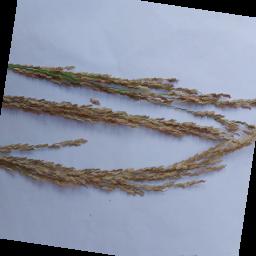
Label: Rice___Neck_Blast